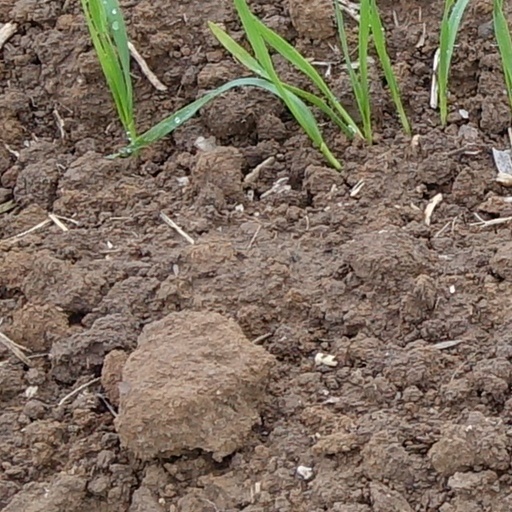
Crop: wheat